NGC 7552

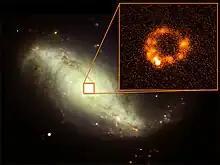
The starburst ring in mid-infrared by the T-ReCS of Gemini Observatory.

In 1994, Forbes et al. observed a partial starburst ring with 1 kpc radius at Br-gamma with various hot spots. They also detected a small-scale molecular bar and a large reservoir of molecular material, however, no evidence of current activity was detected at the nucleus. The ring is more than 100 parsecs wide.